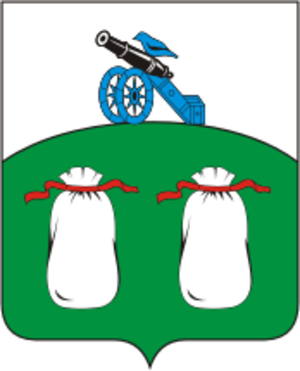
Bely est une ville de l'oblast de Tver, en Russie, et le centre administratif du raïon Belski. Sa population s'élevait à 3 432 habitants en 2014.